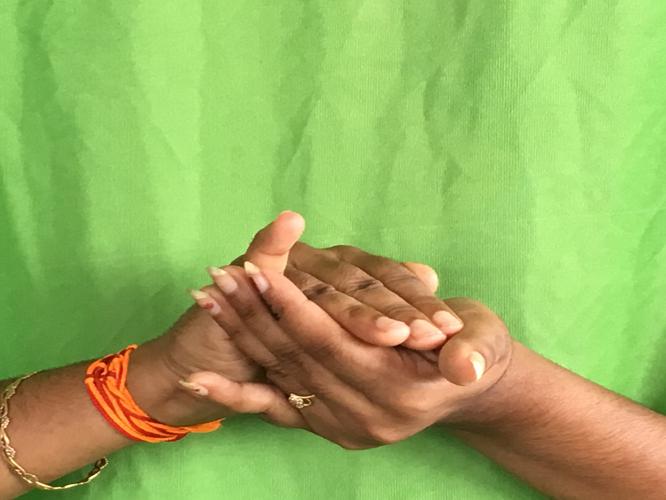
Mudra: Samputa
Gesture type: double_hand